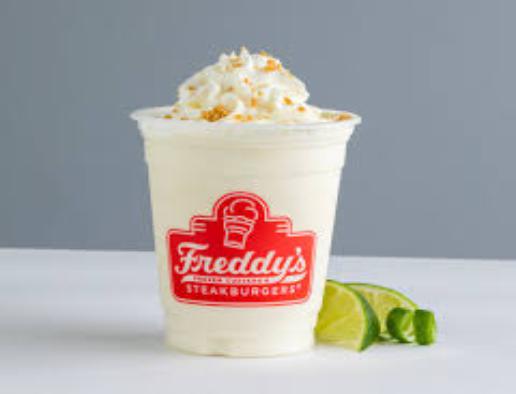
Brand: Freddy's Frozen Custard & Steakburgers
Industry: Food